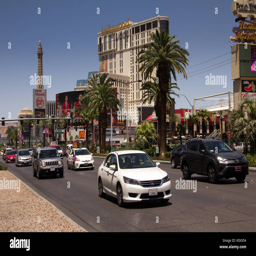
cars driving on the main strip in front of the casino